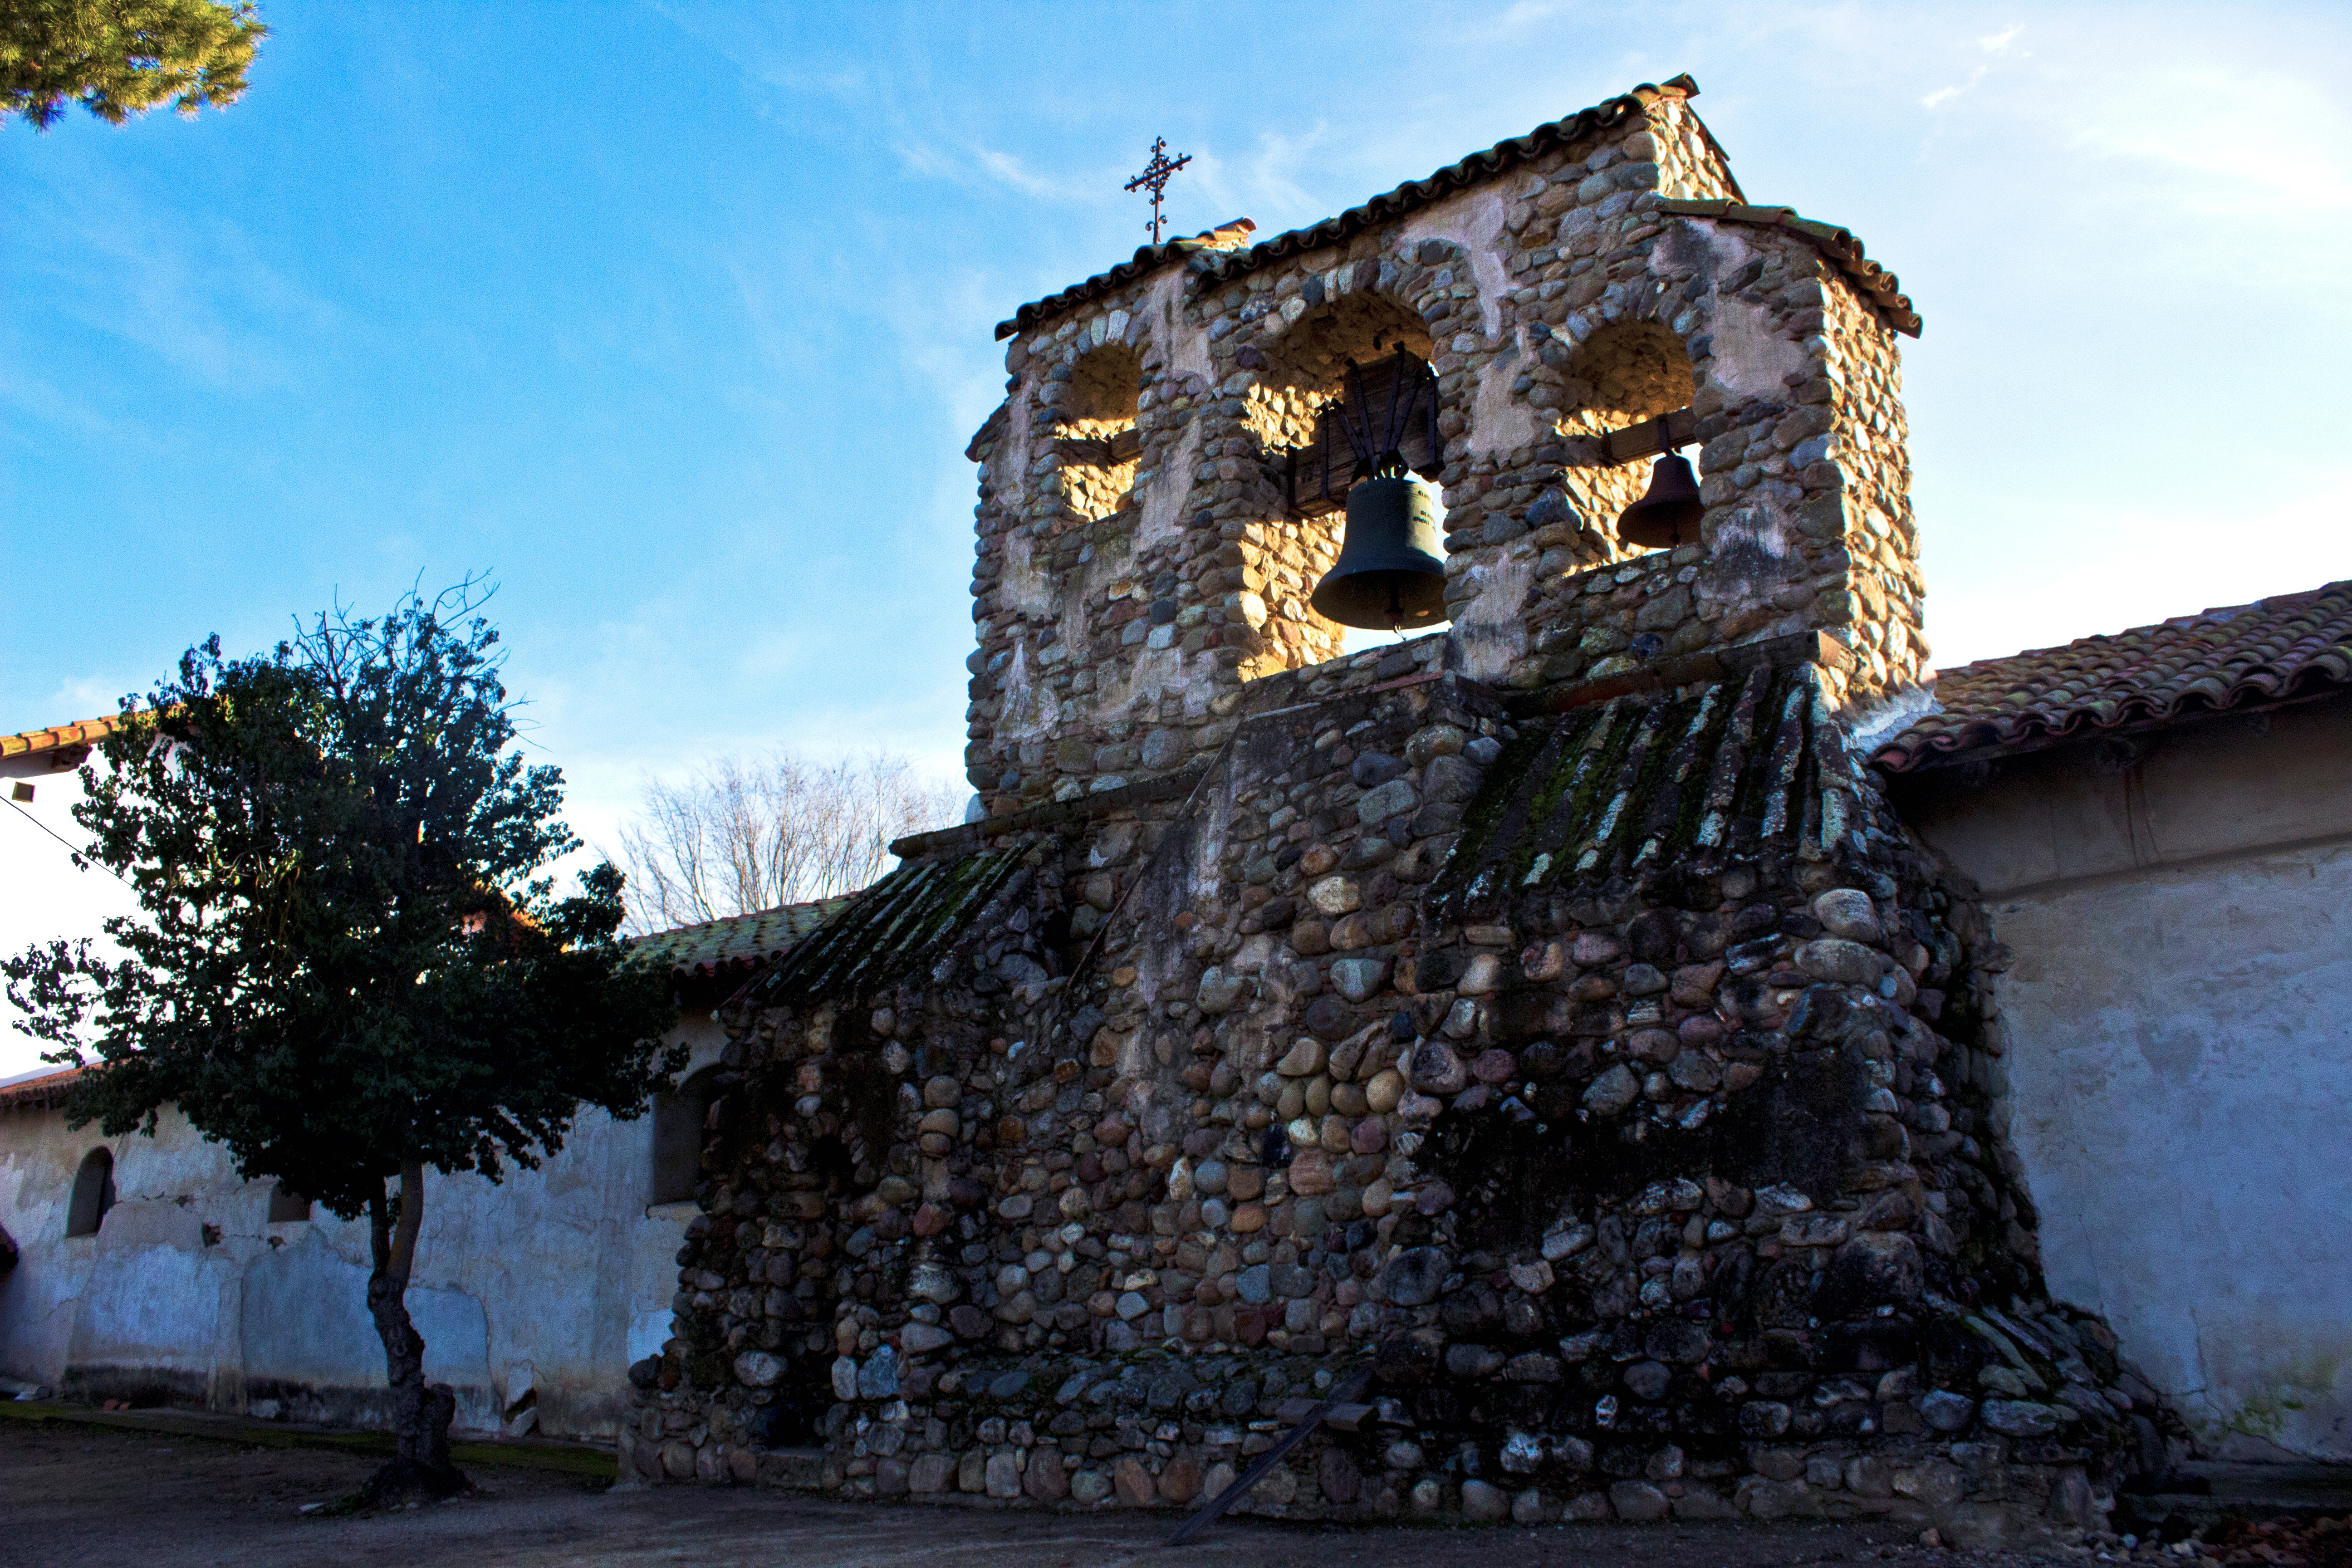
building, landmark, ruins, tourism, ancient history, place of worship, temple, castle, chapel, monastery